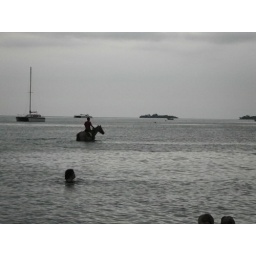
horse out in the water